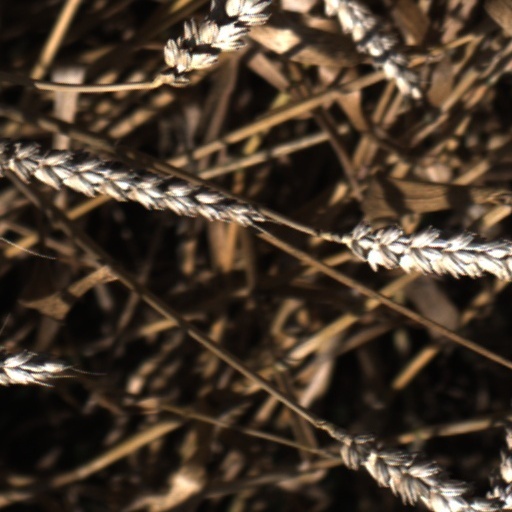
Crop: wheat